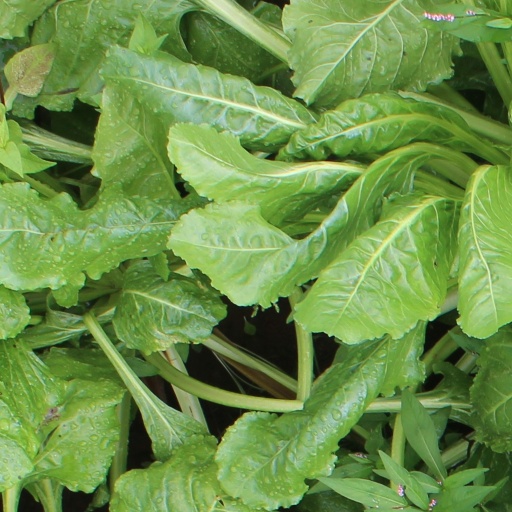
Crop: sugar beet